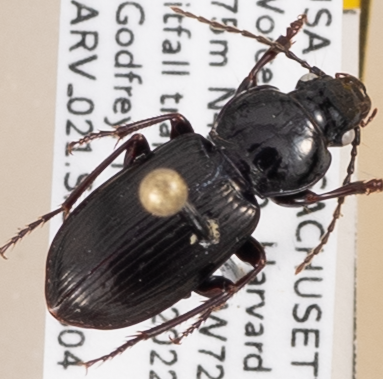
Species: Pterostichus pensylvanicus
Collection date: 2022-05-04
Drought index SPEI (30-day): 0.114
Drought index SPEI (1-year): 1.28
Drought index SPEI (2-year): -0.524